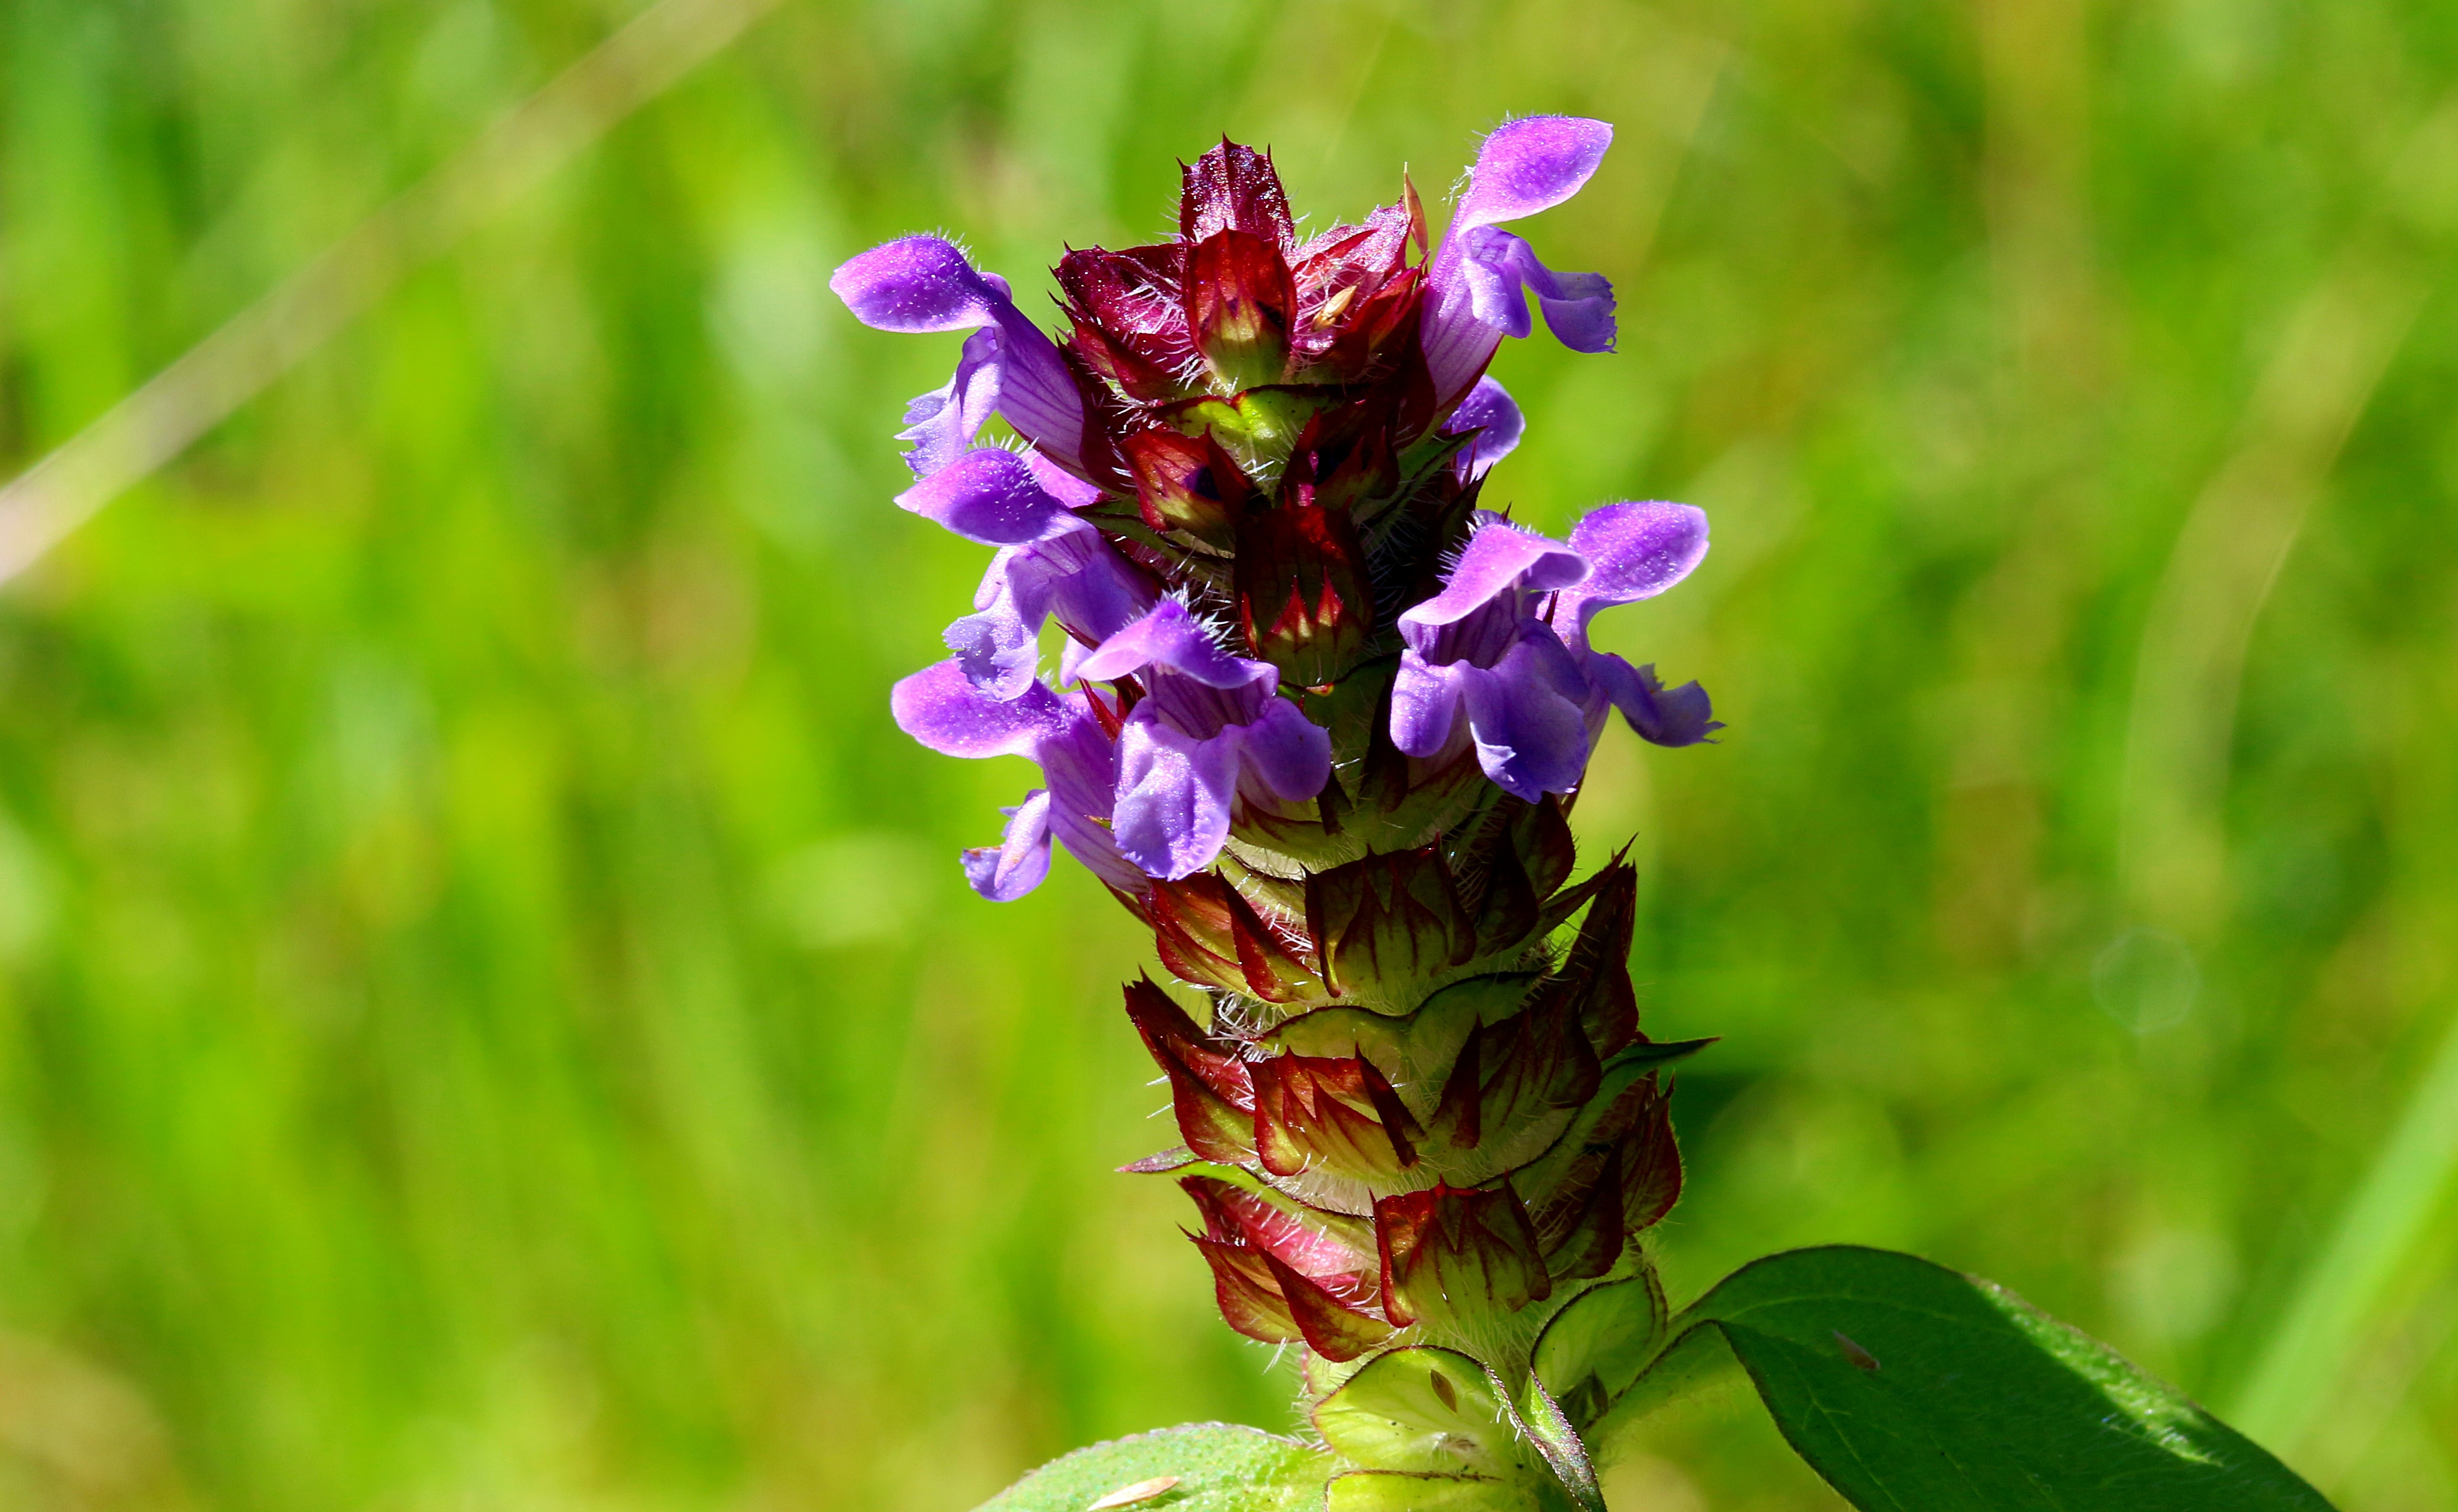
nature, blossom, plant, flower, bloom, herb, produce, botany, flora, wildflower, wild plant, pointed flower, violet, macro photography, flowering plant, lamiaceae, small accentor, prunella vulgaris, ordinary accentor, land plant